United States in the Vietnam War

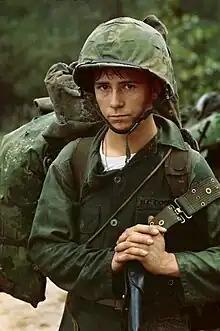
A young Marine private waits on the beach during the Marine landing, Da Nang, 3 August 1965

On November 27, 1965, the Pentagon declared that if the major operations needed to neutralize North Vietnamese and VC forces were to succeed, U.S. troop levels in South Vietnam would have to be increased from 120,000 to 400,000. In a series of meetings between Westmoreland and Johnson held in Honolulu in February 1966, Westmoreland claimed that the U.S. presence had succeeded in preventing the immediate defeat of the South Vietnamese government but that more troops would be necessary if systematic offensive operations were to be conducted. The issue then became in what manner American forces would be used.